Eisenhower Park

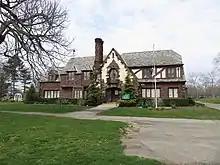
Lannin House

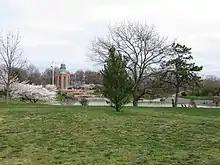
Veterans Memorial

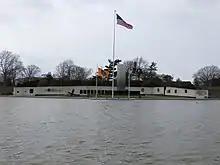
9/11 Memorial

Part of the county park system since 1944, Eisenhower Park offers a full range of athletic and family activities, including some of the finest facilities in Nassau County and an exciting schedule of summertime events.